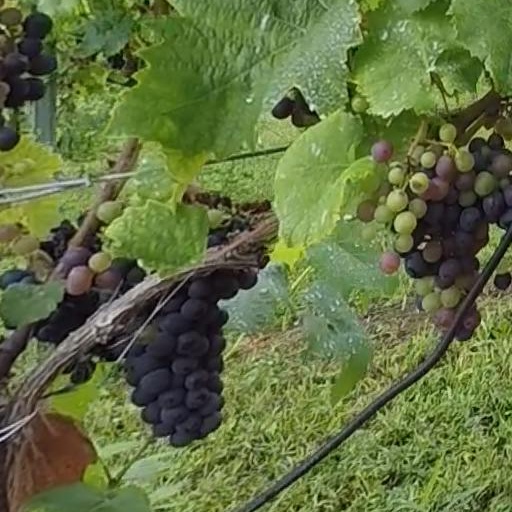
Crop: grape